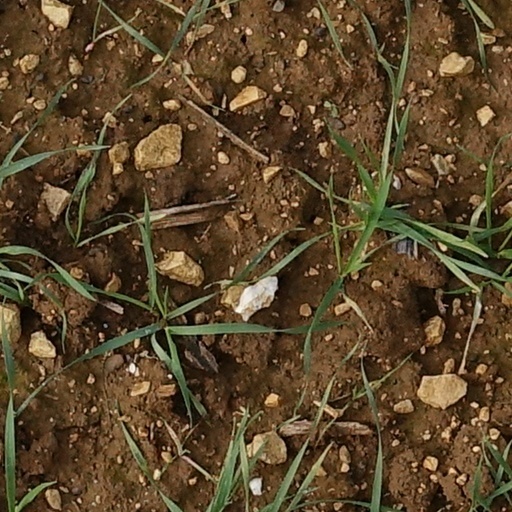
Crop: wheat